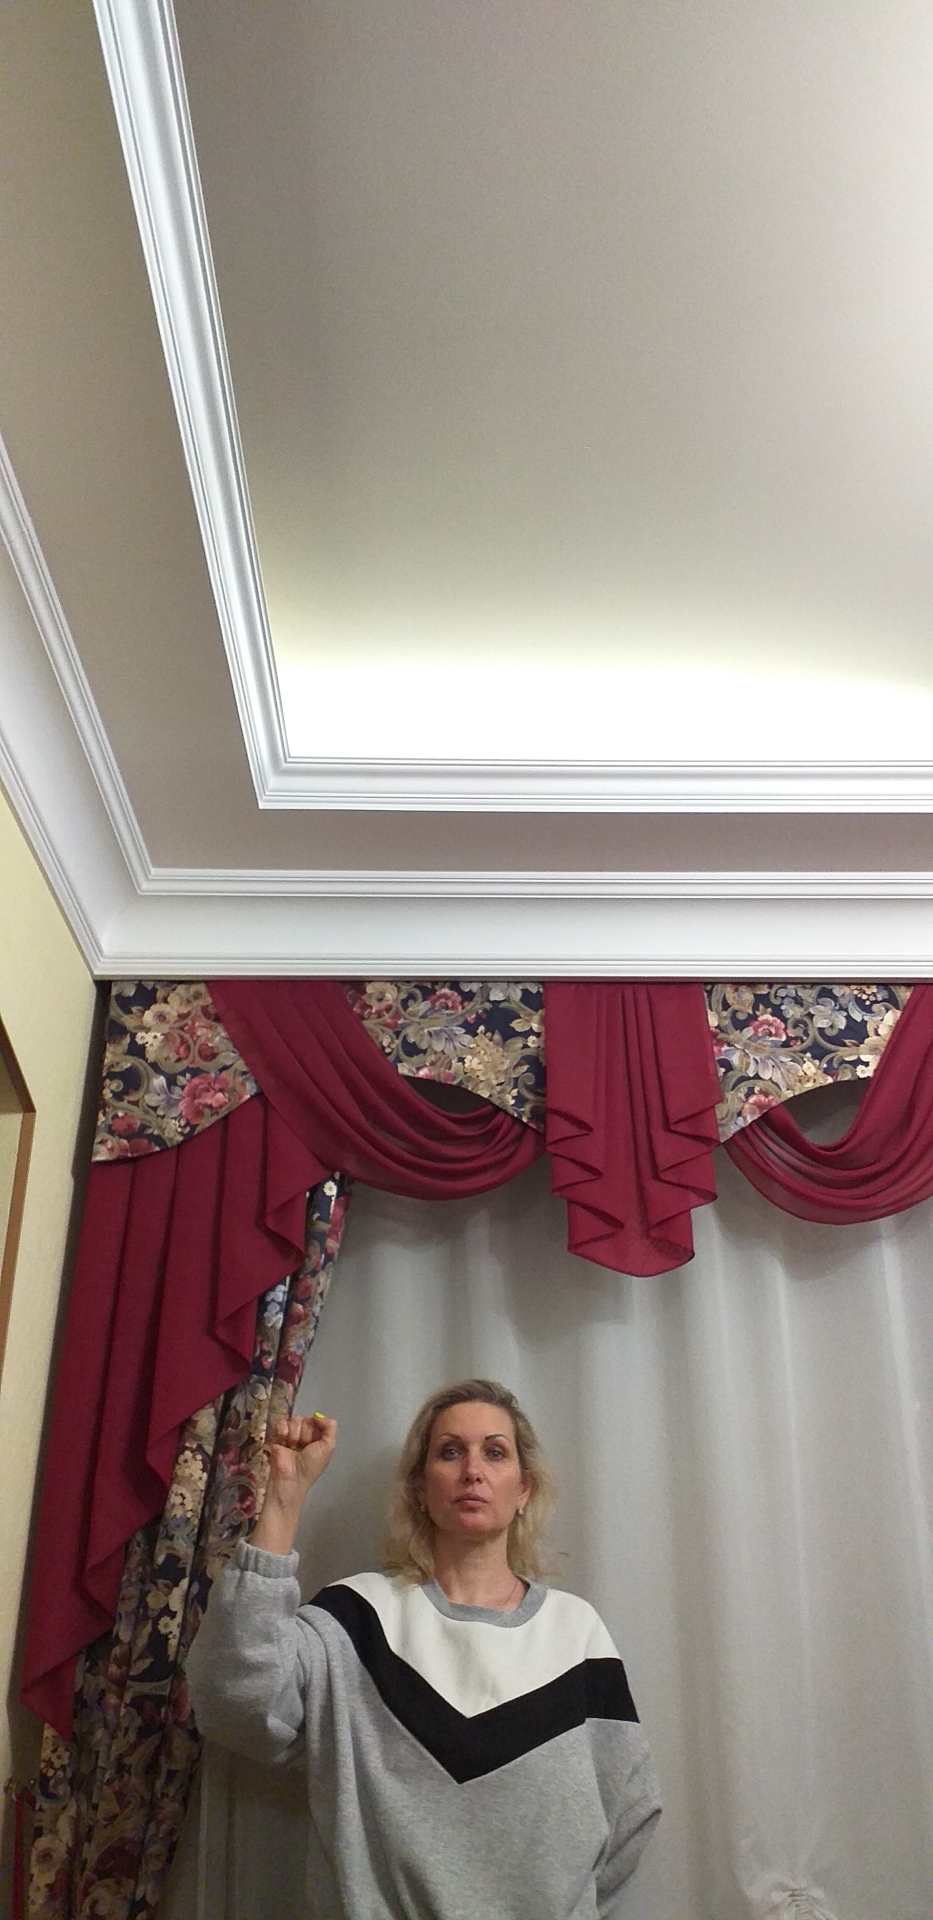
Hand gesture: fist